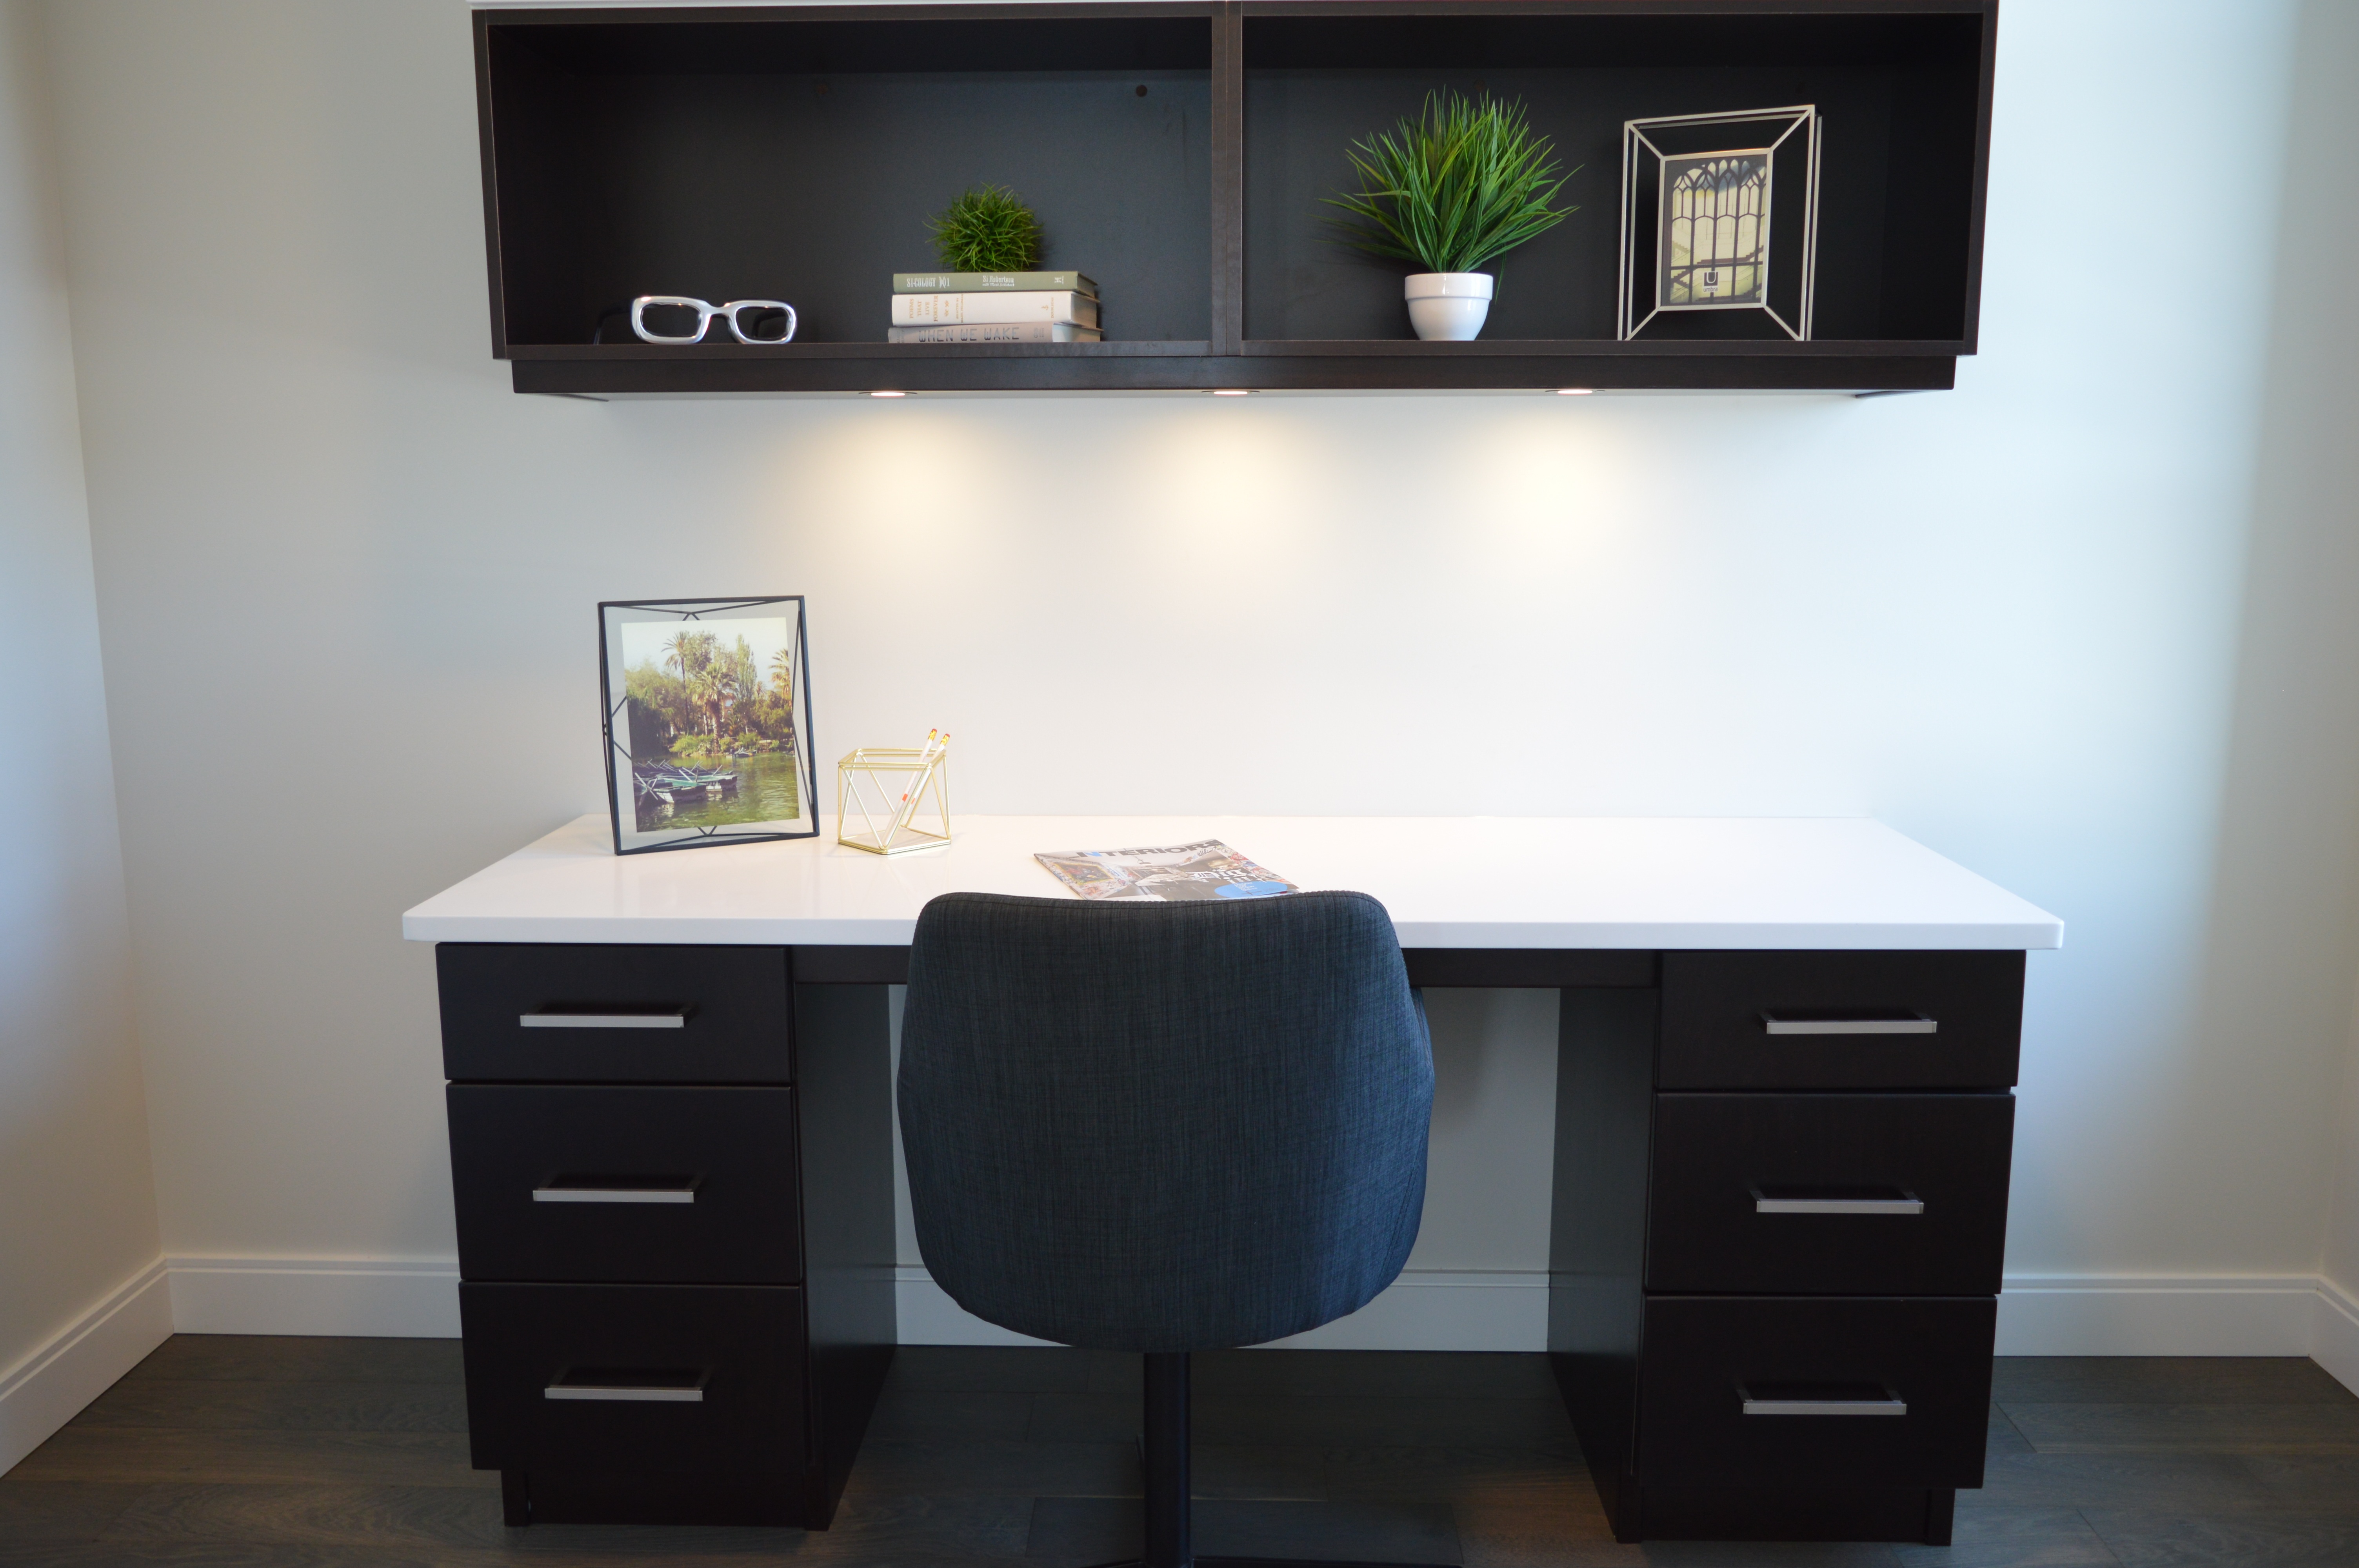
desk, chair, floor, interior, home, workspace, shelf, living room, residential, furniture, room, decor, modern, workstation, home office, interior design, design, shelving, cabinetry